Triple Crown (professional wrestling)

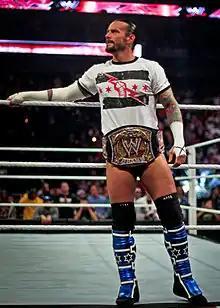
CM Punk, the first person to complete both the OVW and WWE Triple Crown

On May 22, 2019, a women's Triple Crown was established, consisting of the WWE Women's Championship (previously known as the Raw Women's Championship), Women's World Championship (previously known as the SmackDown Women's Championship), and the WWE Women's Tag Team Championship. With the announcement, Bayley - who had won the SmackDown Women's Championship for the first time three days prior - was recognized as the inaugural WWE Women's Triple Crown Champion, after having previously held the Raw and Women's Tag Team championships.